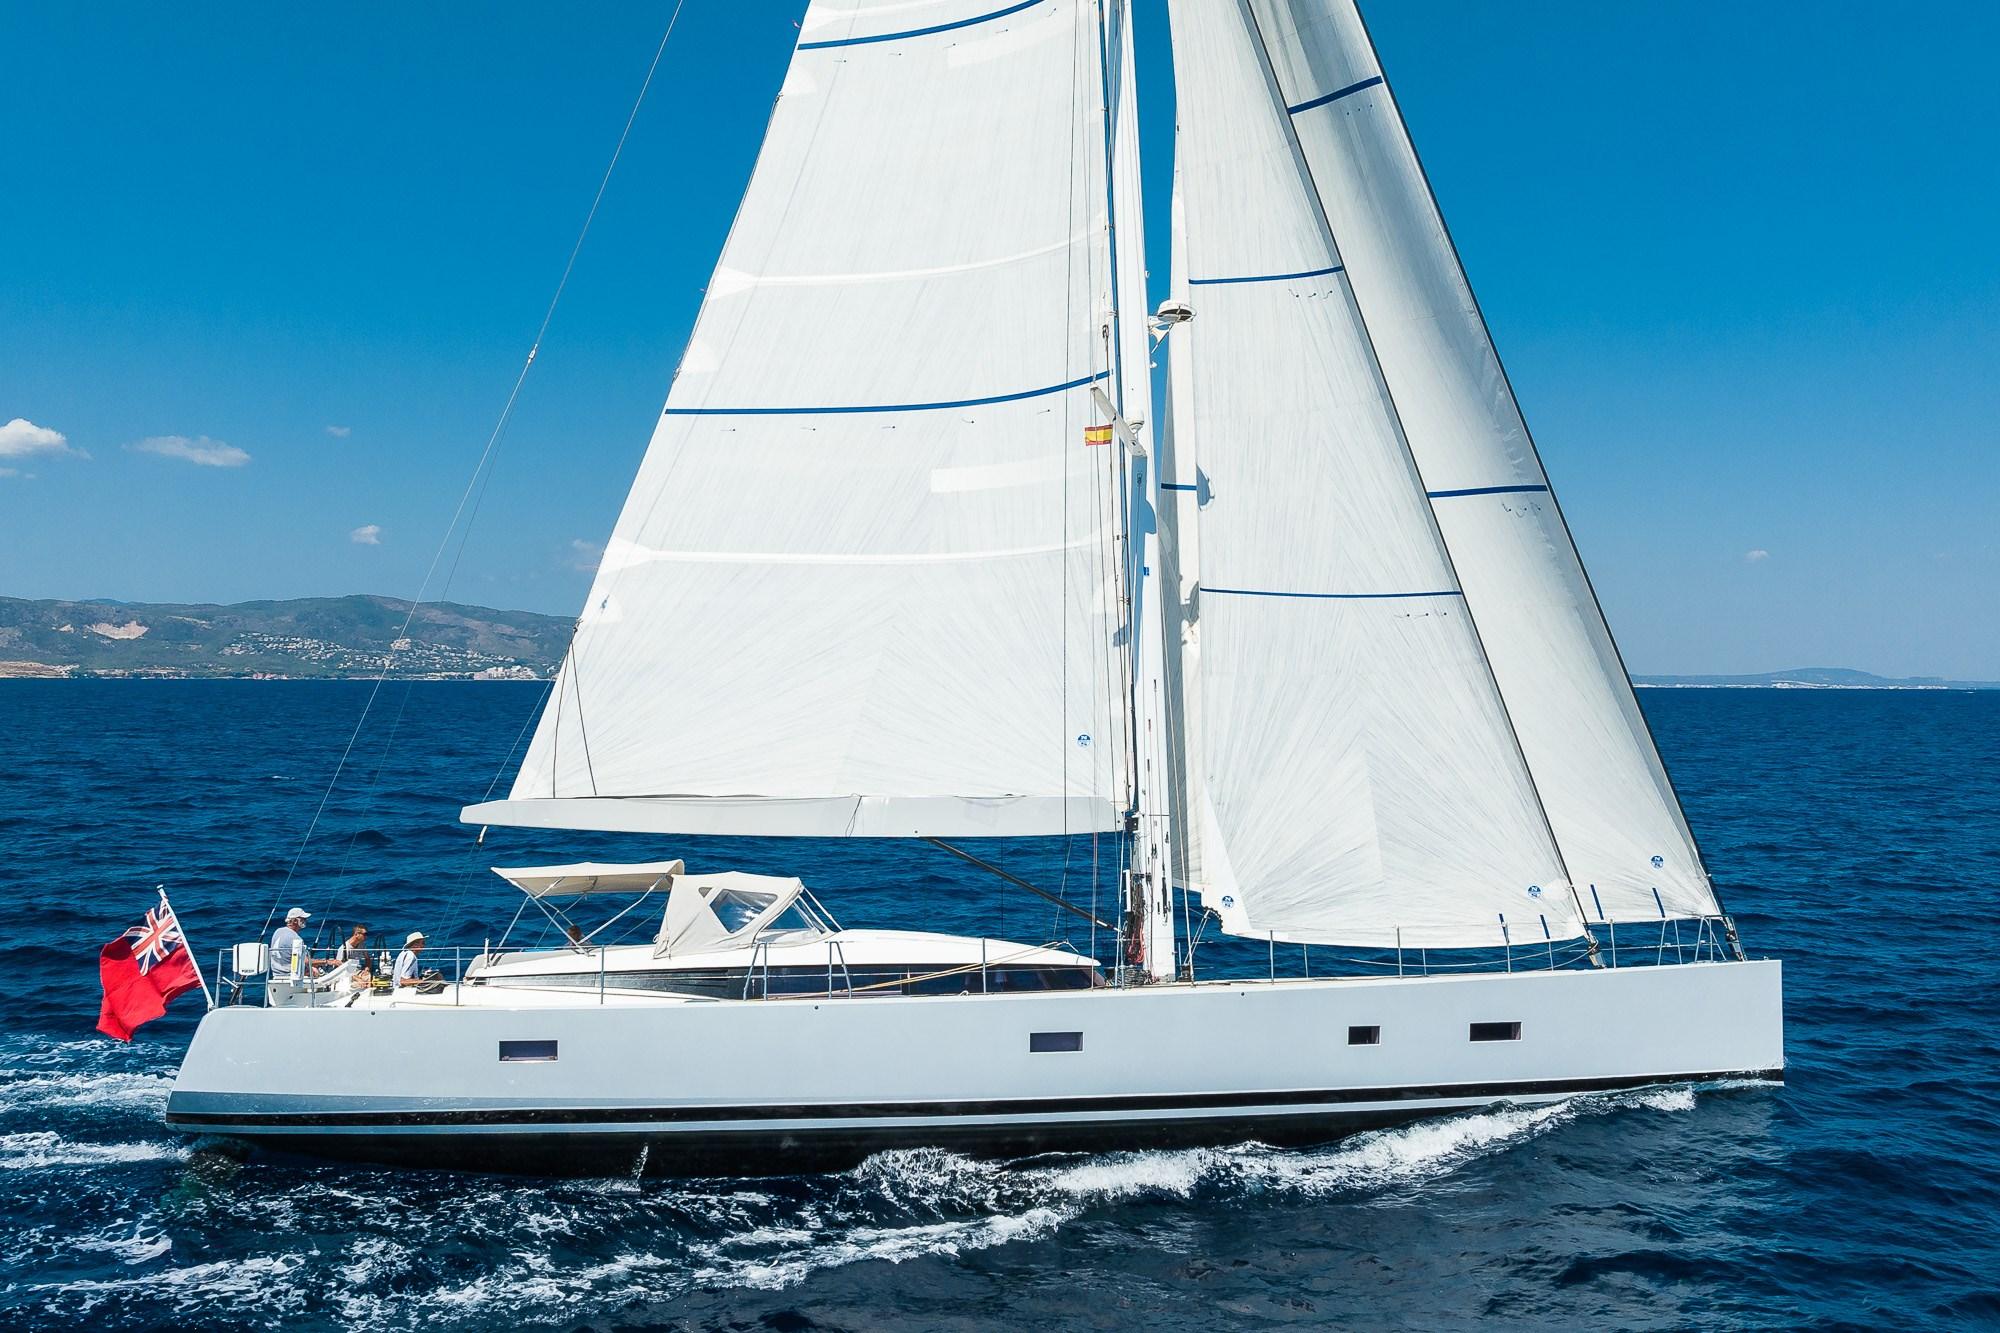
Vehicle type: Ships